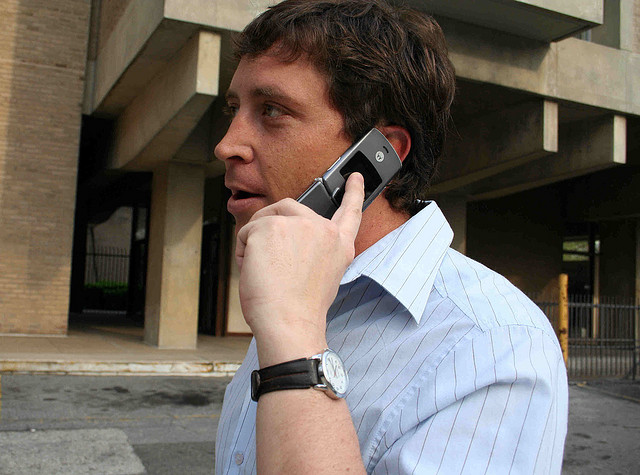
user: Given an image and a question. Answer the question in a short answer. Question: What type of phone does he have? Short Answer:
assistant: flip